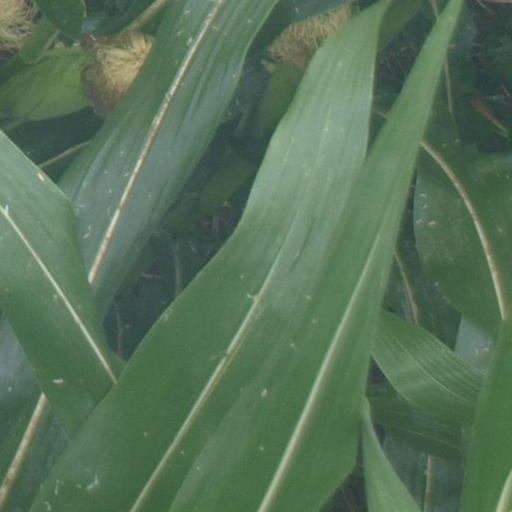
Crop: maize; corn